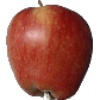
Label: Apple Red 1